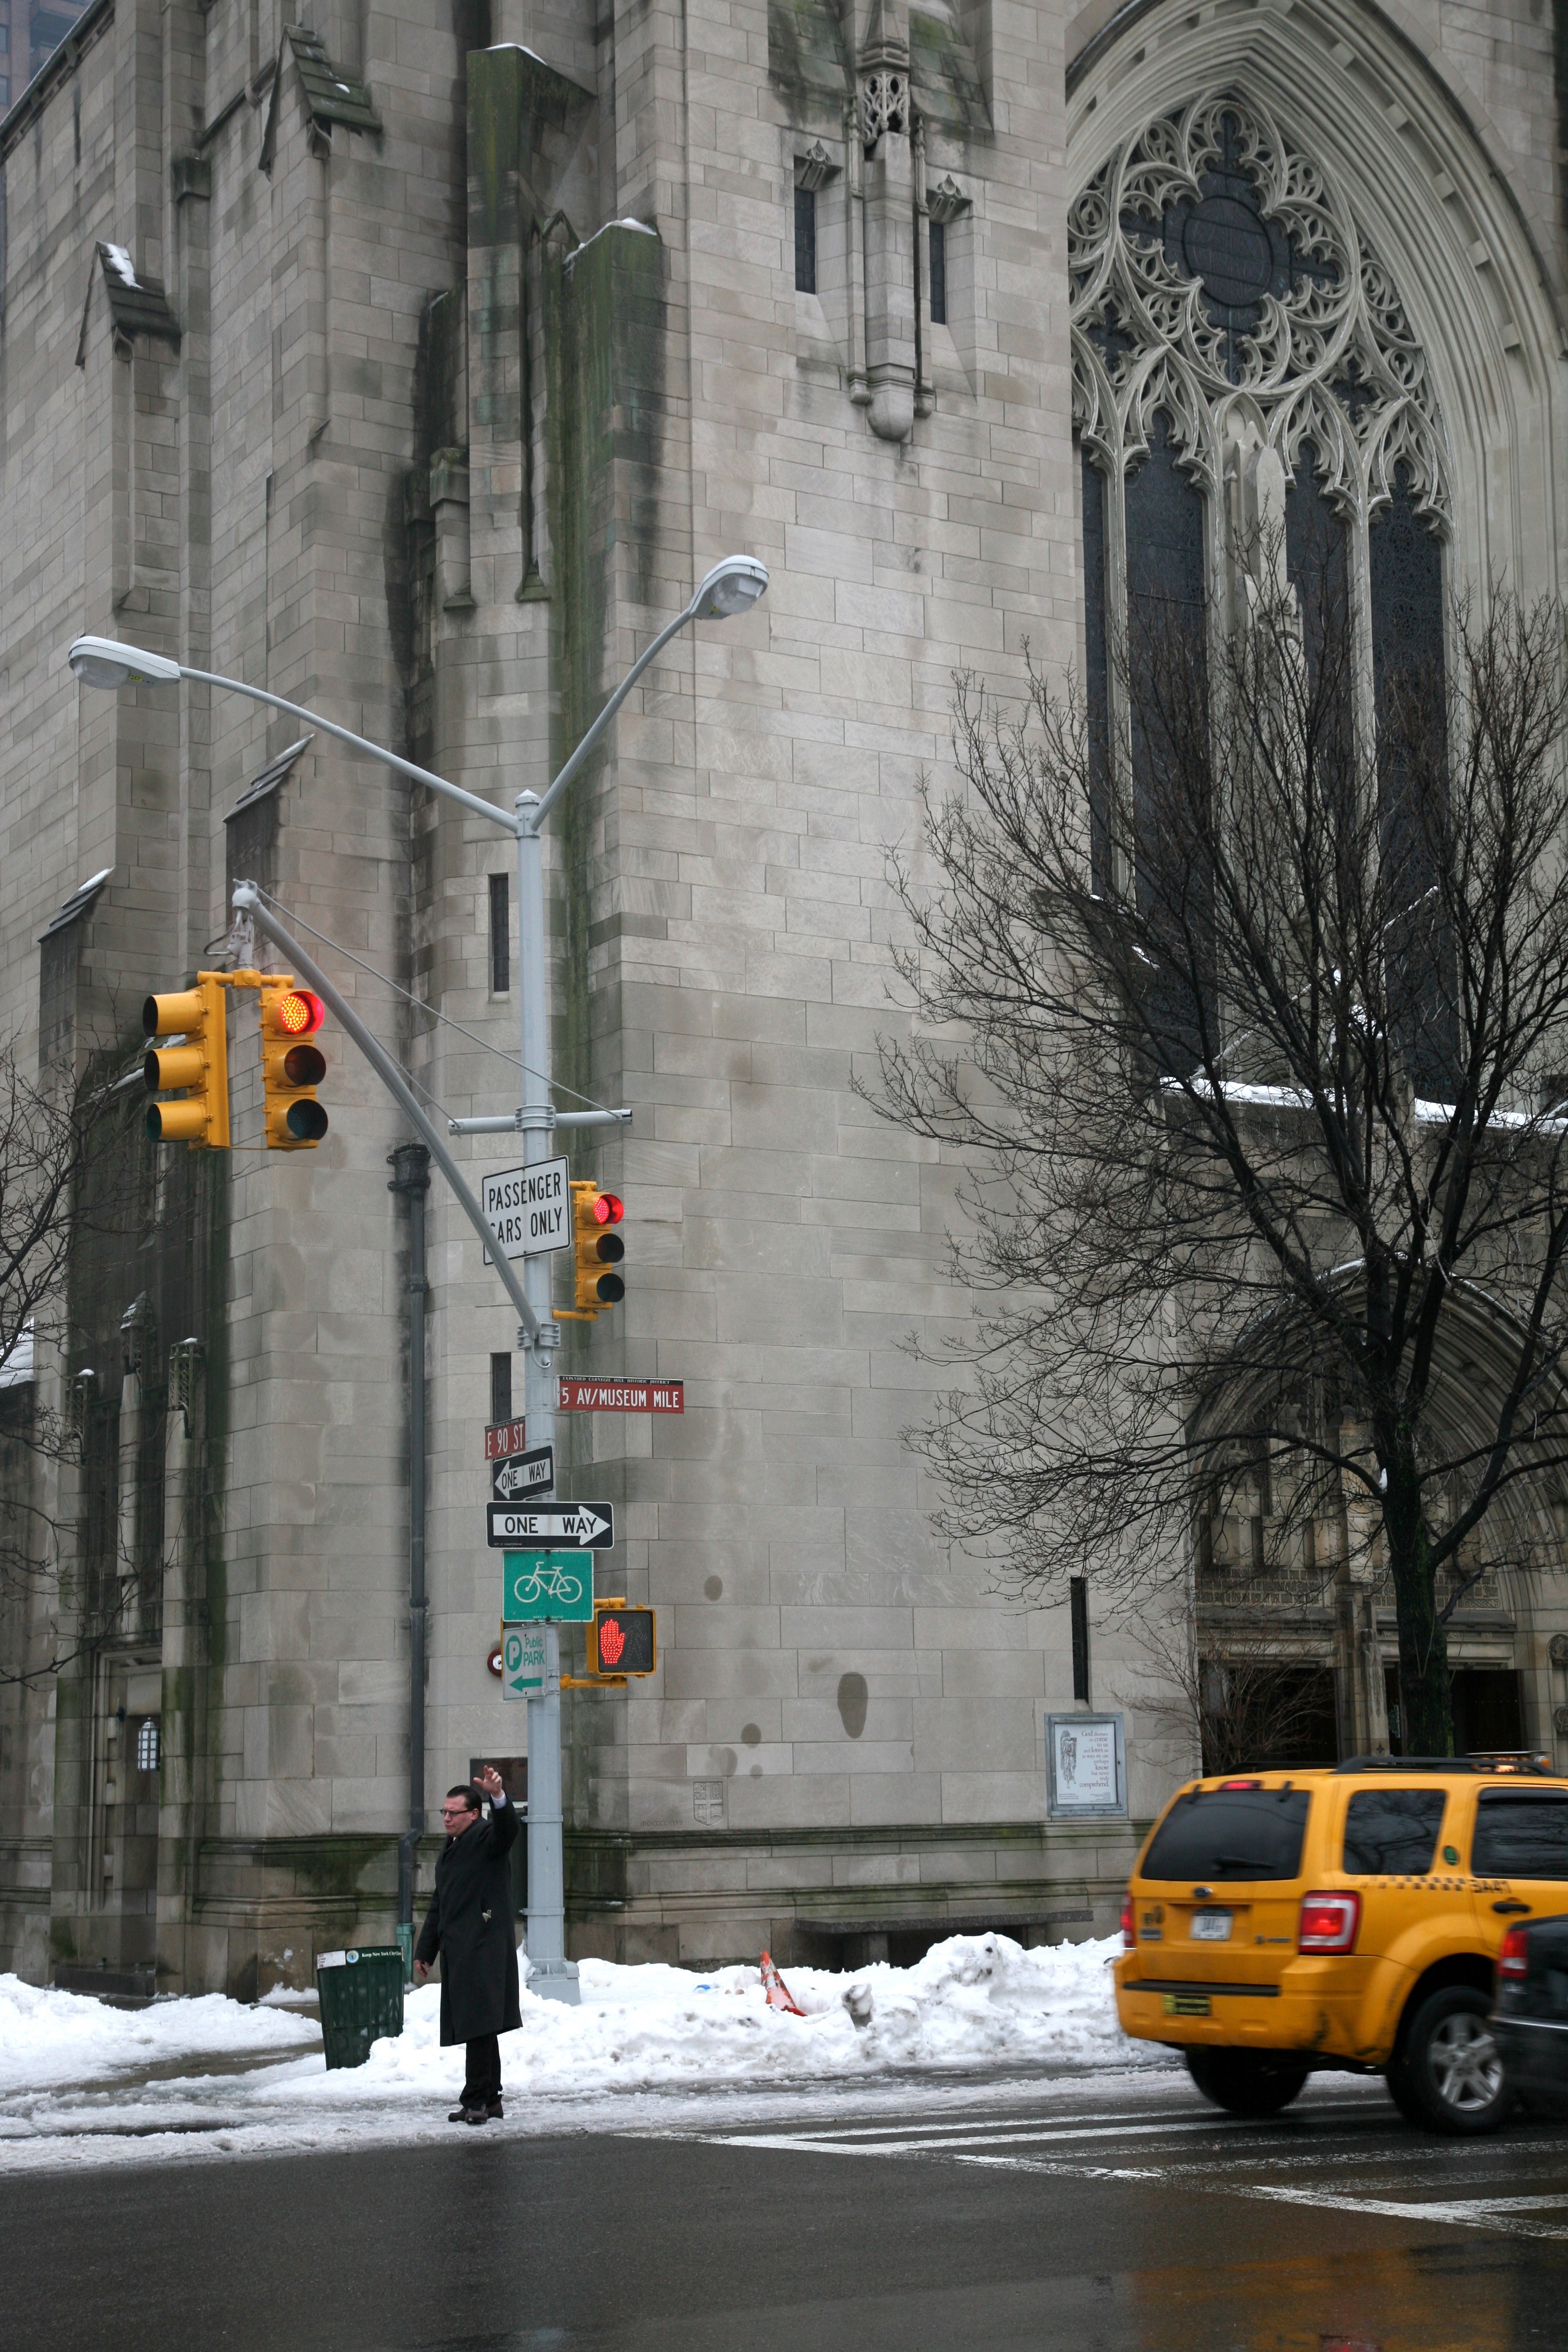
pedestrian, snow, winter, architecture, road, street, alley, manhattan, cityscape, downtown, nyc, weather, facade, church, lane, season, art, newyork, infrastructure, newyorkcity, ny, uppereastside, neighbourhood, urban area